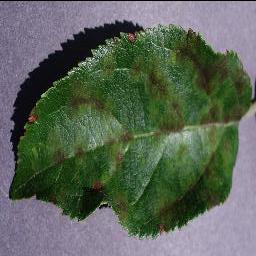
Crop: apple
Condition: scab